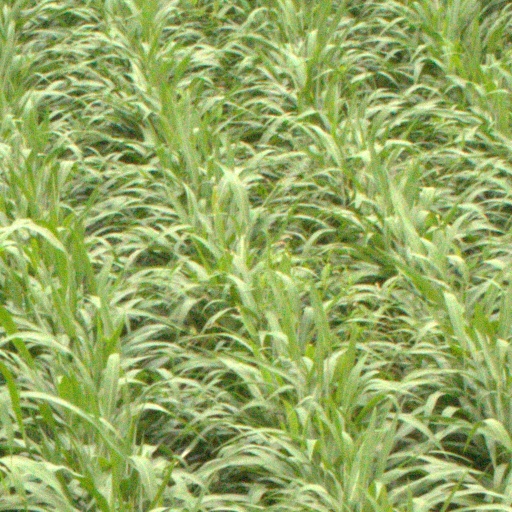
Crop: sorghum